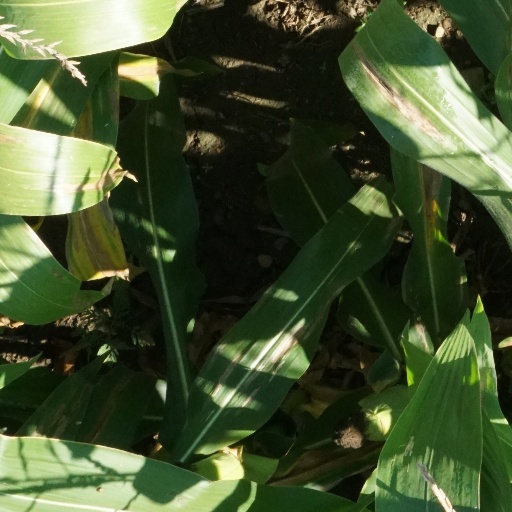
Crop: maize; corn